Eva Lunde

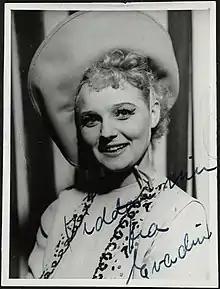

Eva Lunde (April 23, 1922 – October 14, 1996) was a Norwegian actress. She played roles in several Norwegian films, including "Tante Pose" and "Den forsvundne pølsemakere". From 1948 to 1952 she was engaged with the Trøndelag Theater, where she was a supporting and versatile force.